Free France

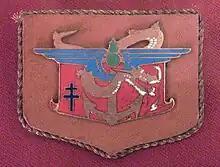
Insigna of the Free French Forces in the Far East (French Indochina), Langlade Mission

With metropolitan France firmly under Germany's thumb and the Allies too weak to challenge this, turned his attention to France's vast overseas empire.